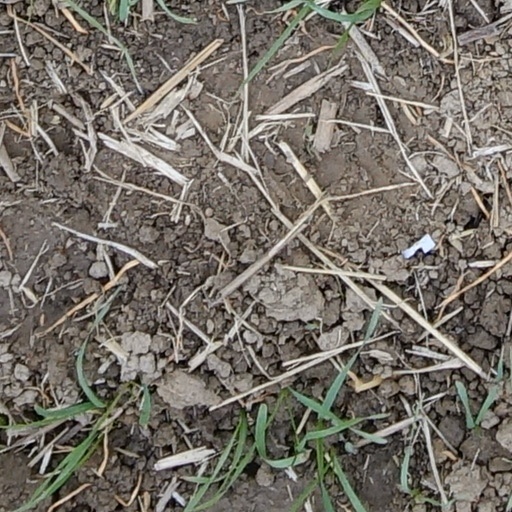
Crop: wheat